Gianni Vattimo

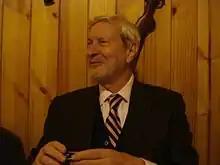
Vattimo in Lima, Perú, in 2010

Gianteresio Vattimo was born in Turin, Piedmont. He studied philosophy under the existentialist Luigi Pareyson at the University of Turin, and graduated with a laurea in 1959. In 1963 he moved to the University of Heidelberg and studied with Karl Löwith, Jürgen Habermas and Hans-Georg Gadamer with a scholarship from the Alexander von Humboldt Foundation. Then, Vattimo returned to Turin where he became assistant professor in 1964, and later full professor of Aesthetics in 1969. While remaining at Turin, becoming Professor of Theoretical Philosophy in 1982, he had been a visiting professor at a number of American Universities.